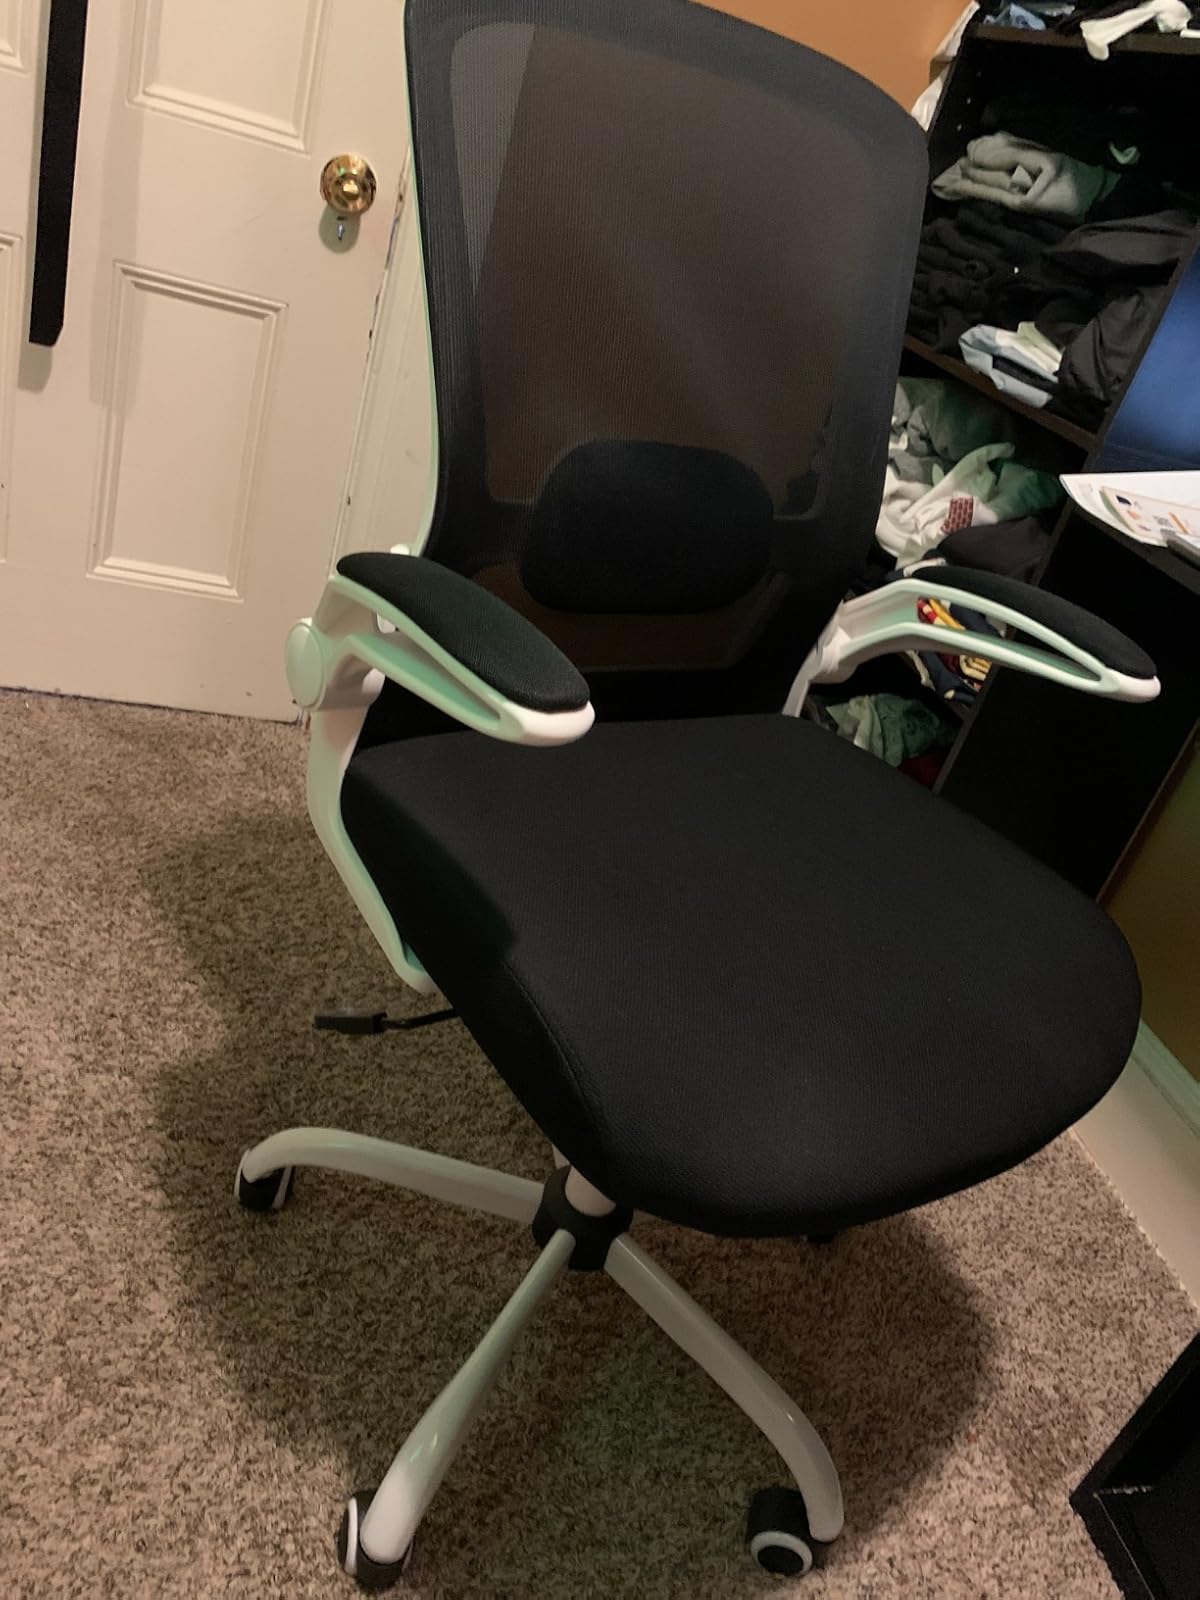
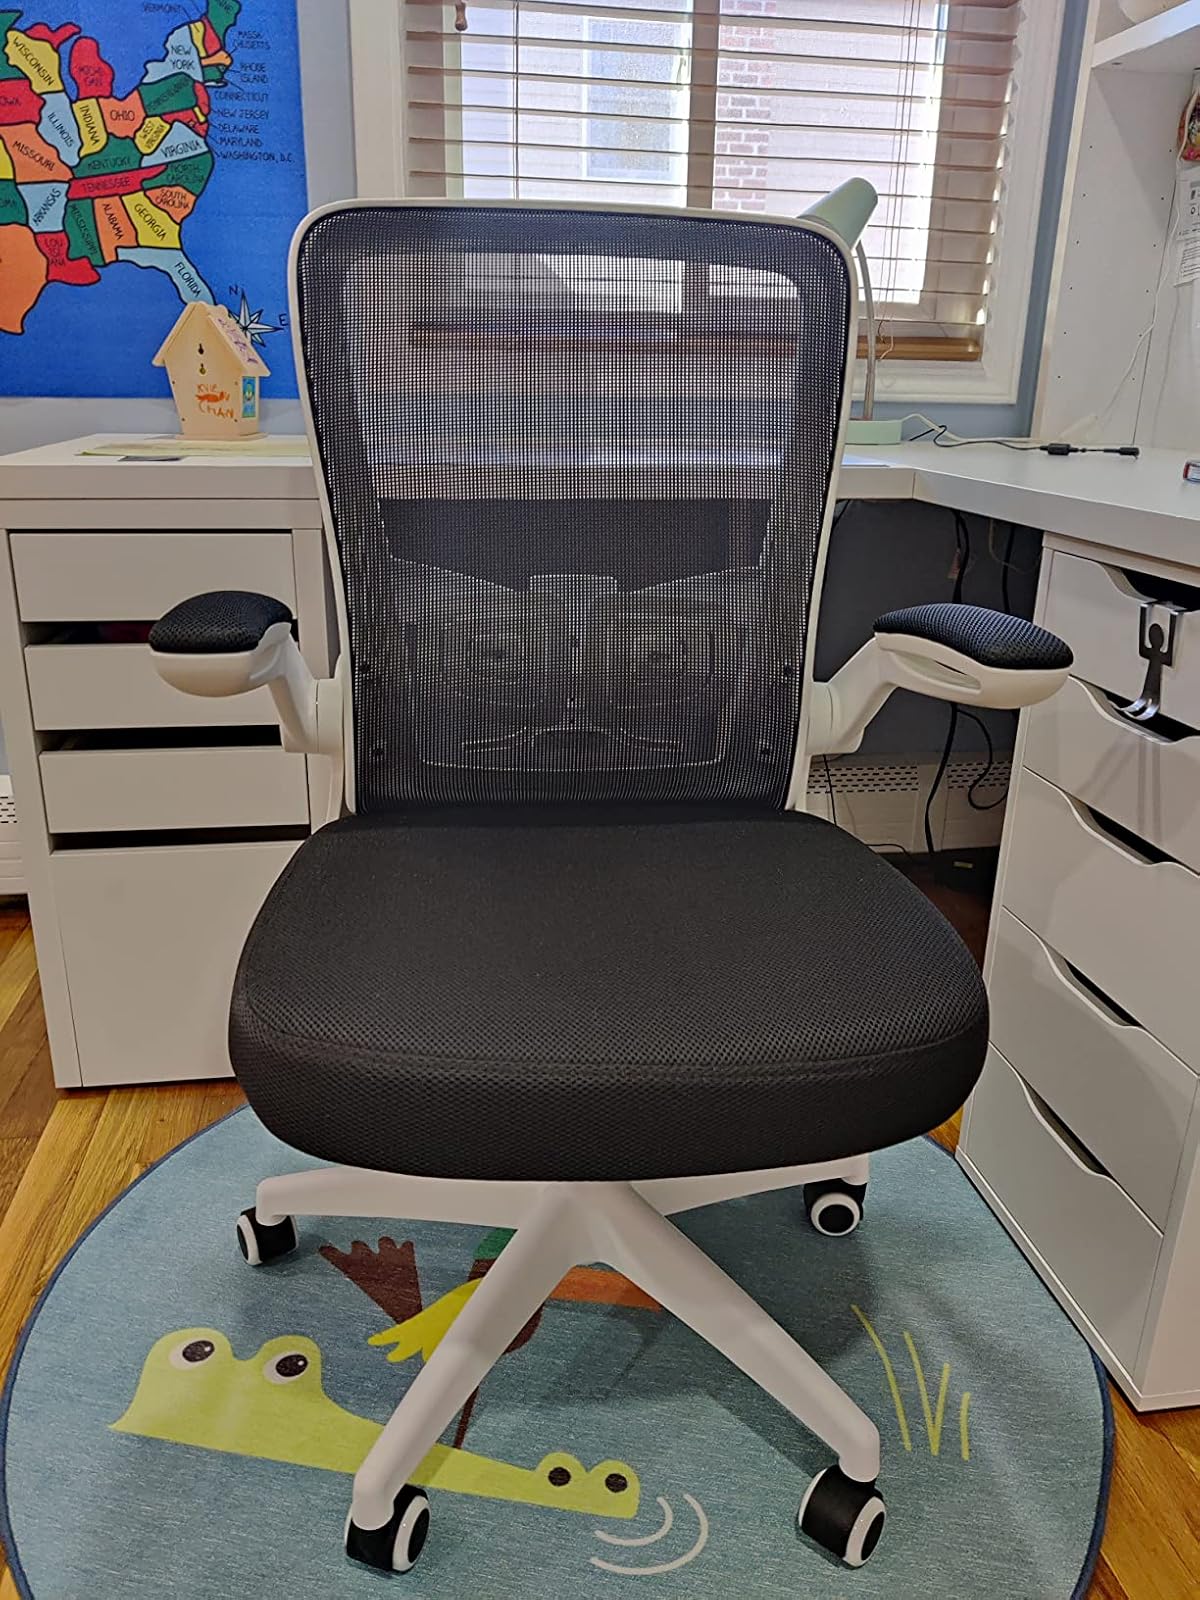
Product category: items_chair
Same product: no